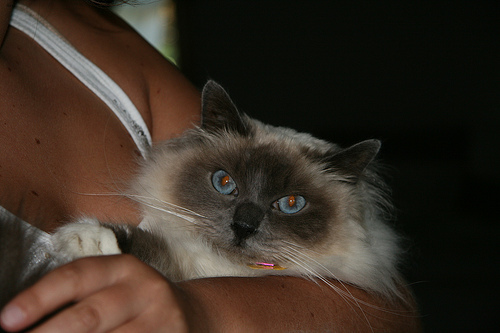
Animal: cat
Breed: Birman